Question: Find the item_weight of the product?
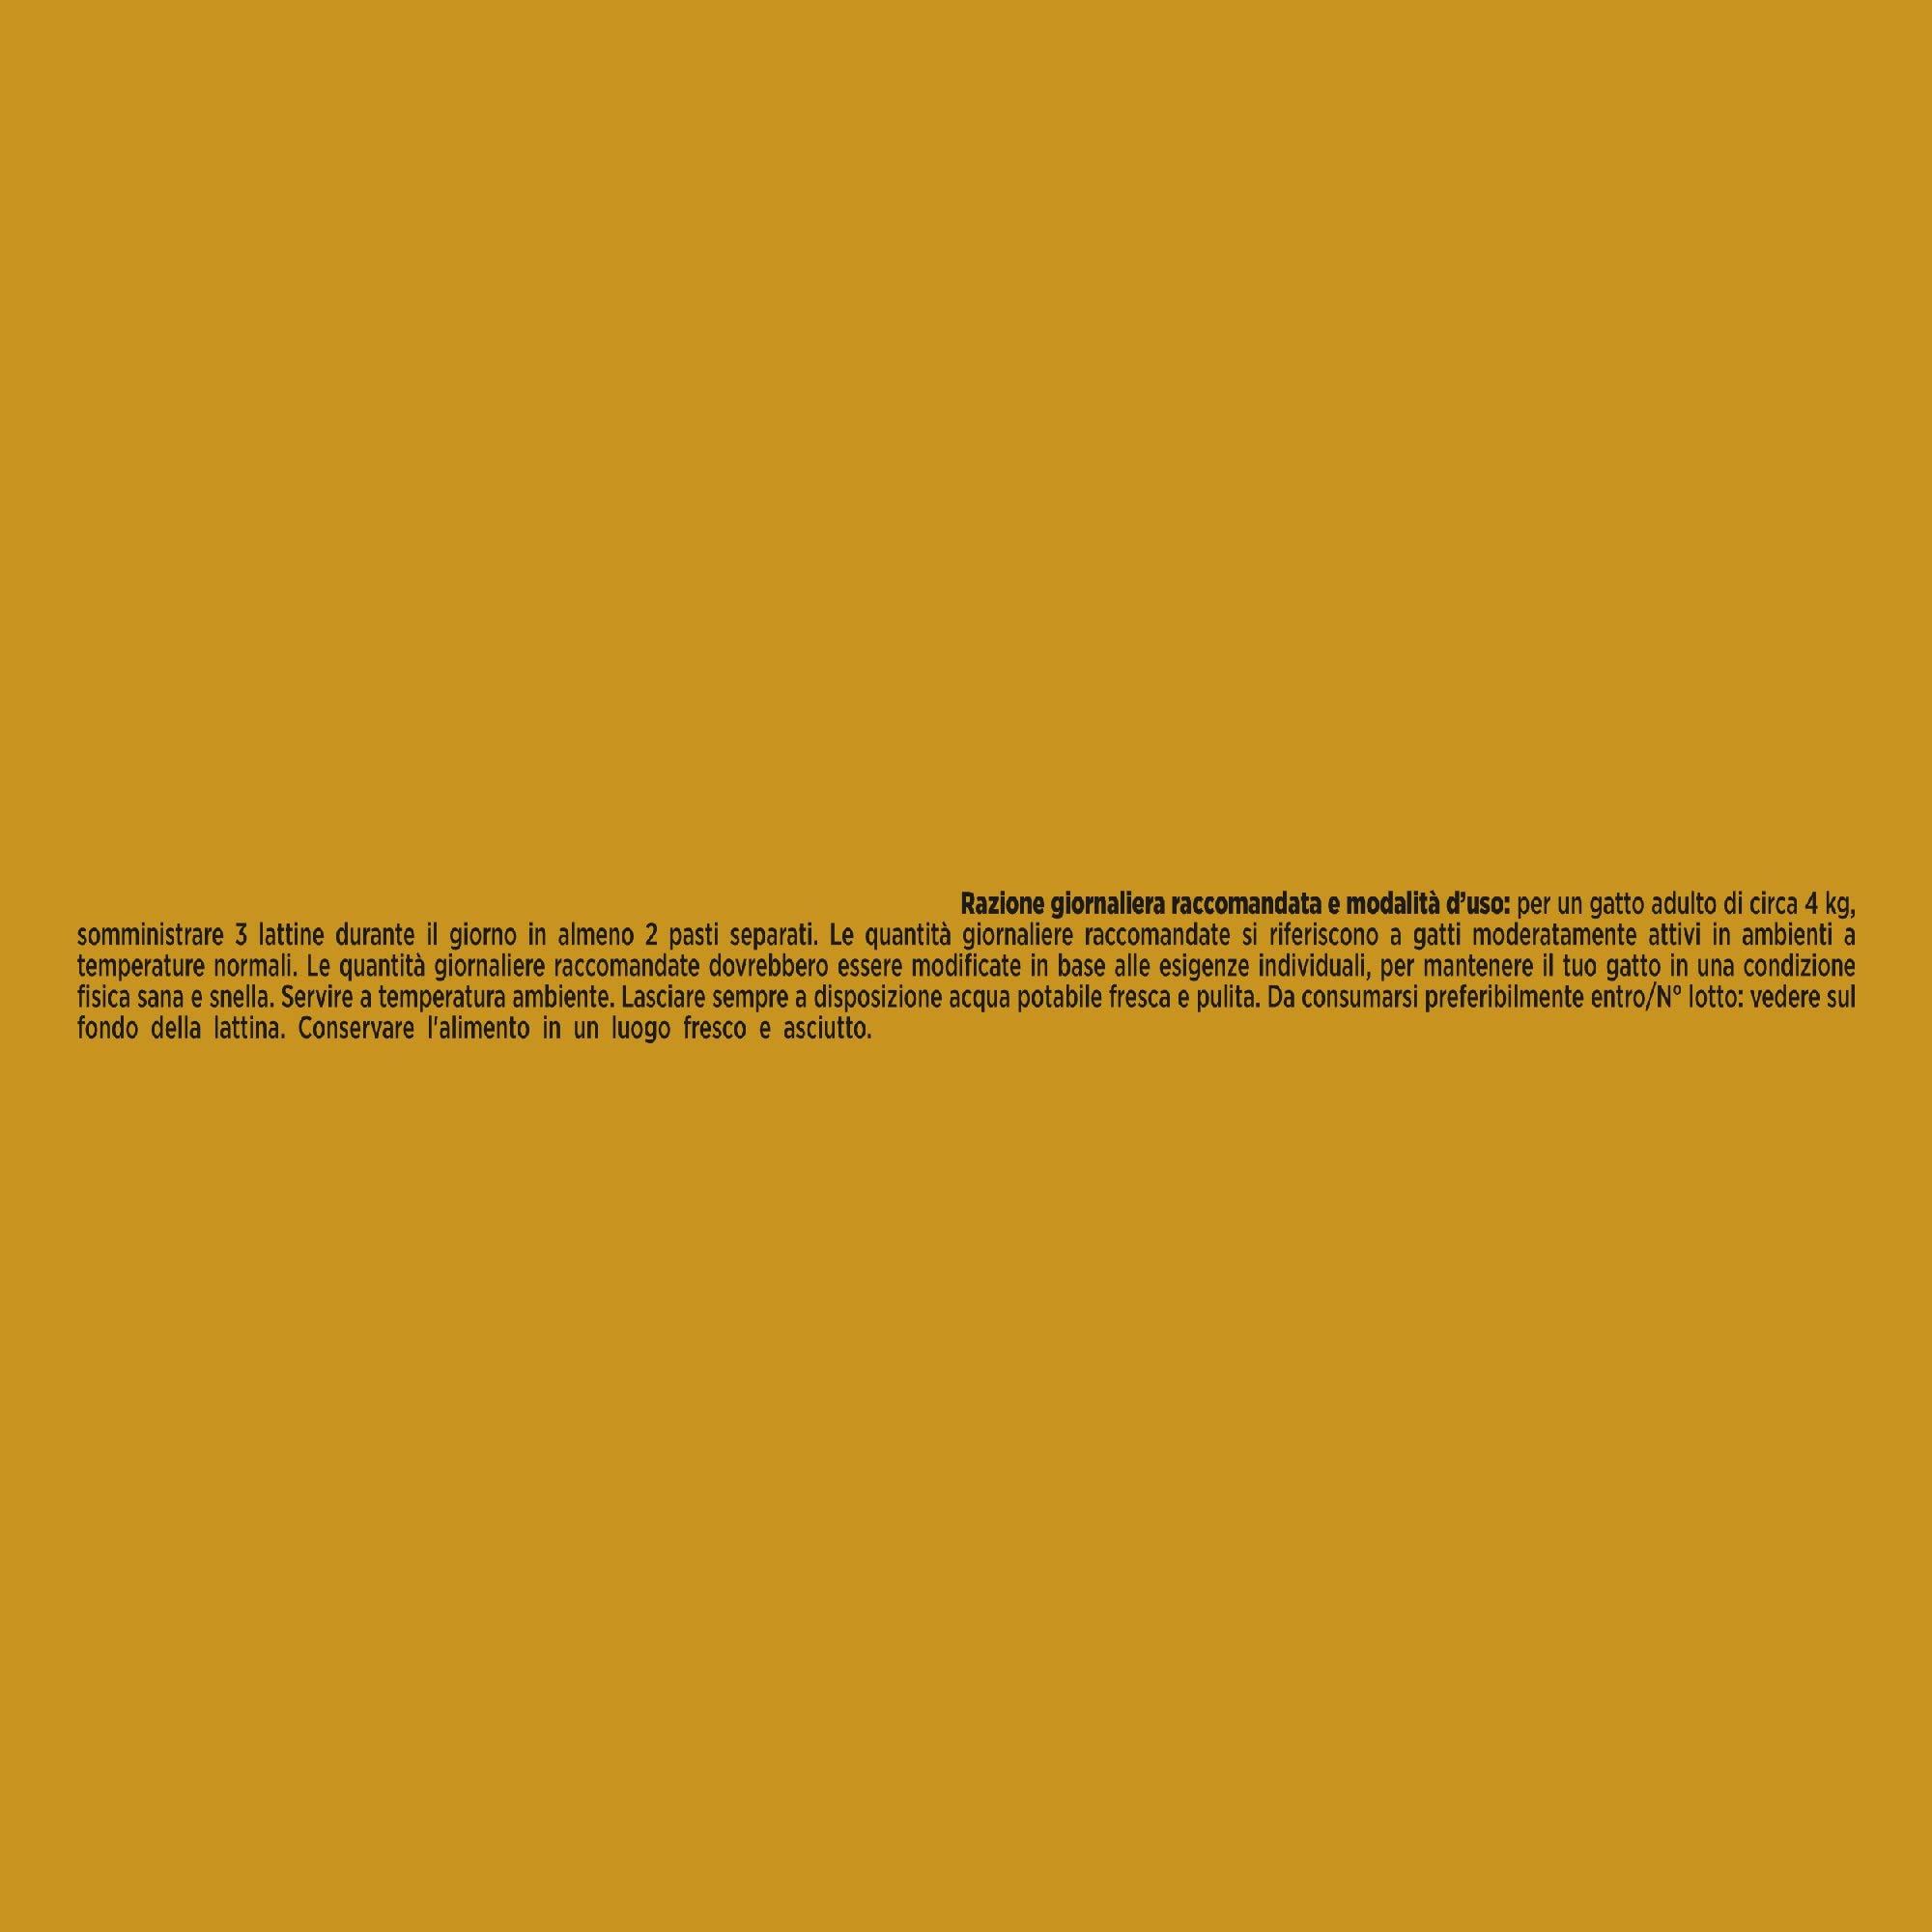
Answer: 4.0 kilogram